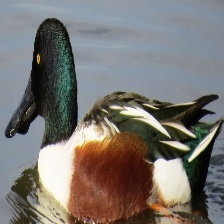
Species: NORTHERN SHOVELER
Scientific name: SPATULA CLYPEATA
ImageNet parent category: drake